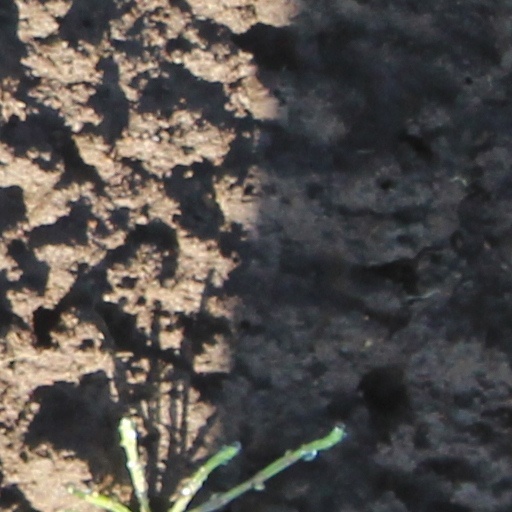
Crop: wheat